Shakedown: Hawaii

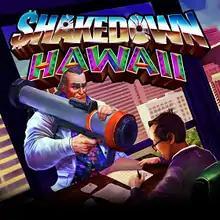

Shakedown: Hawaii is a 2019 open world action-adventure video game developed by Canadian studio Vblank Entertainment. Like its predecessor "Retro City Rampage", it is a parody of multiple subjects, including retro games, 1980s pop culture, manipulative business practices, and "Grand Theft Auto" and similar games. It was originally released on Nintendo Switch, PlayStation 4, PlayStation Vita and Windows, followed by a Nintendo 3DS port. In 2020, it was ported both to a number of legacy consoles, including Wii and PlayStation 3, both digitally and physically; "Shakedown: Hawaii" was the last official game release for those platforms. In addition, a physical version of the 3DS port was released later in November 2023.